Rhodobacter capsulatus

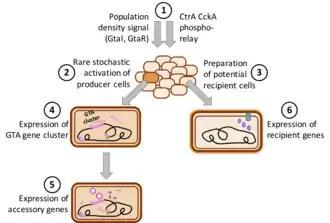
Regulation diagram for RcGTA, the Rhodobacter capsulatus Gene Transfer Agent

Rhodobacter capsulatus is a species of purple bacteria, a group of bacteria that can obtain energy through photosynthesis. Its name is derived from the Latin adjective "capsulatus" ("with a chest", "encapsulated"), itself derived Latin noun "capsula" (meaning "a small box or chest"), and the associated Latin suffix for masculine nouns, "-atus" (denoting that something is "provided with" something else).